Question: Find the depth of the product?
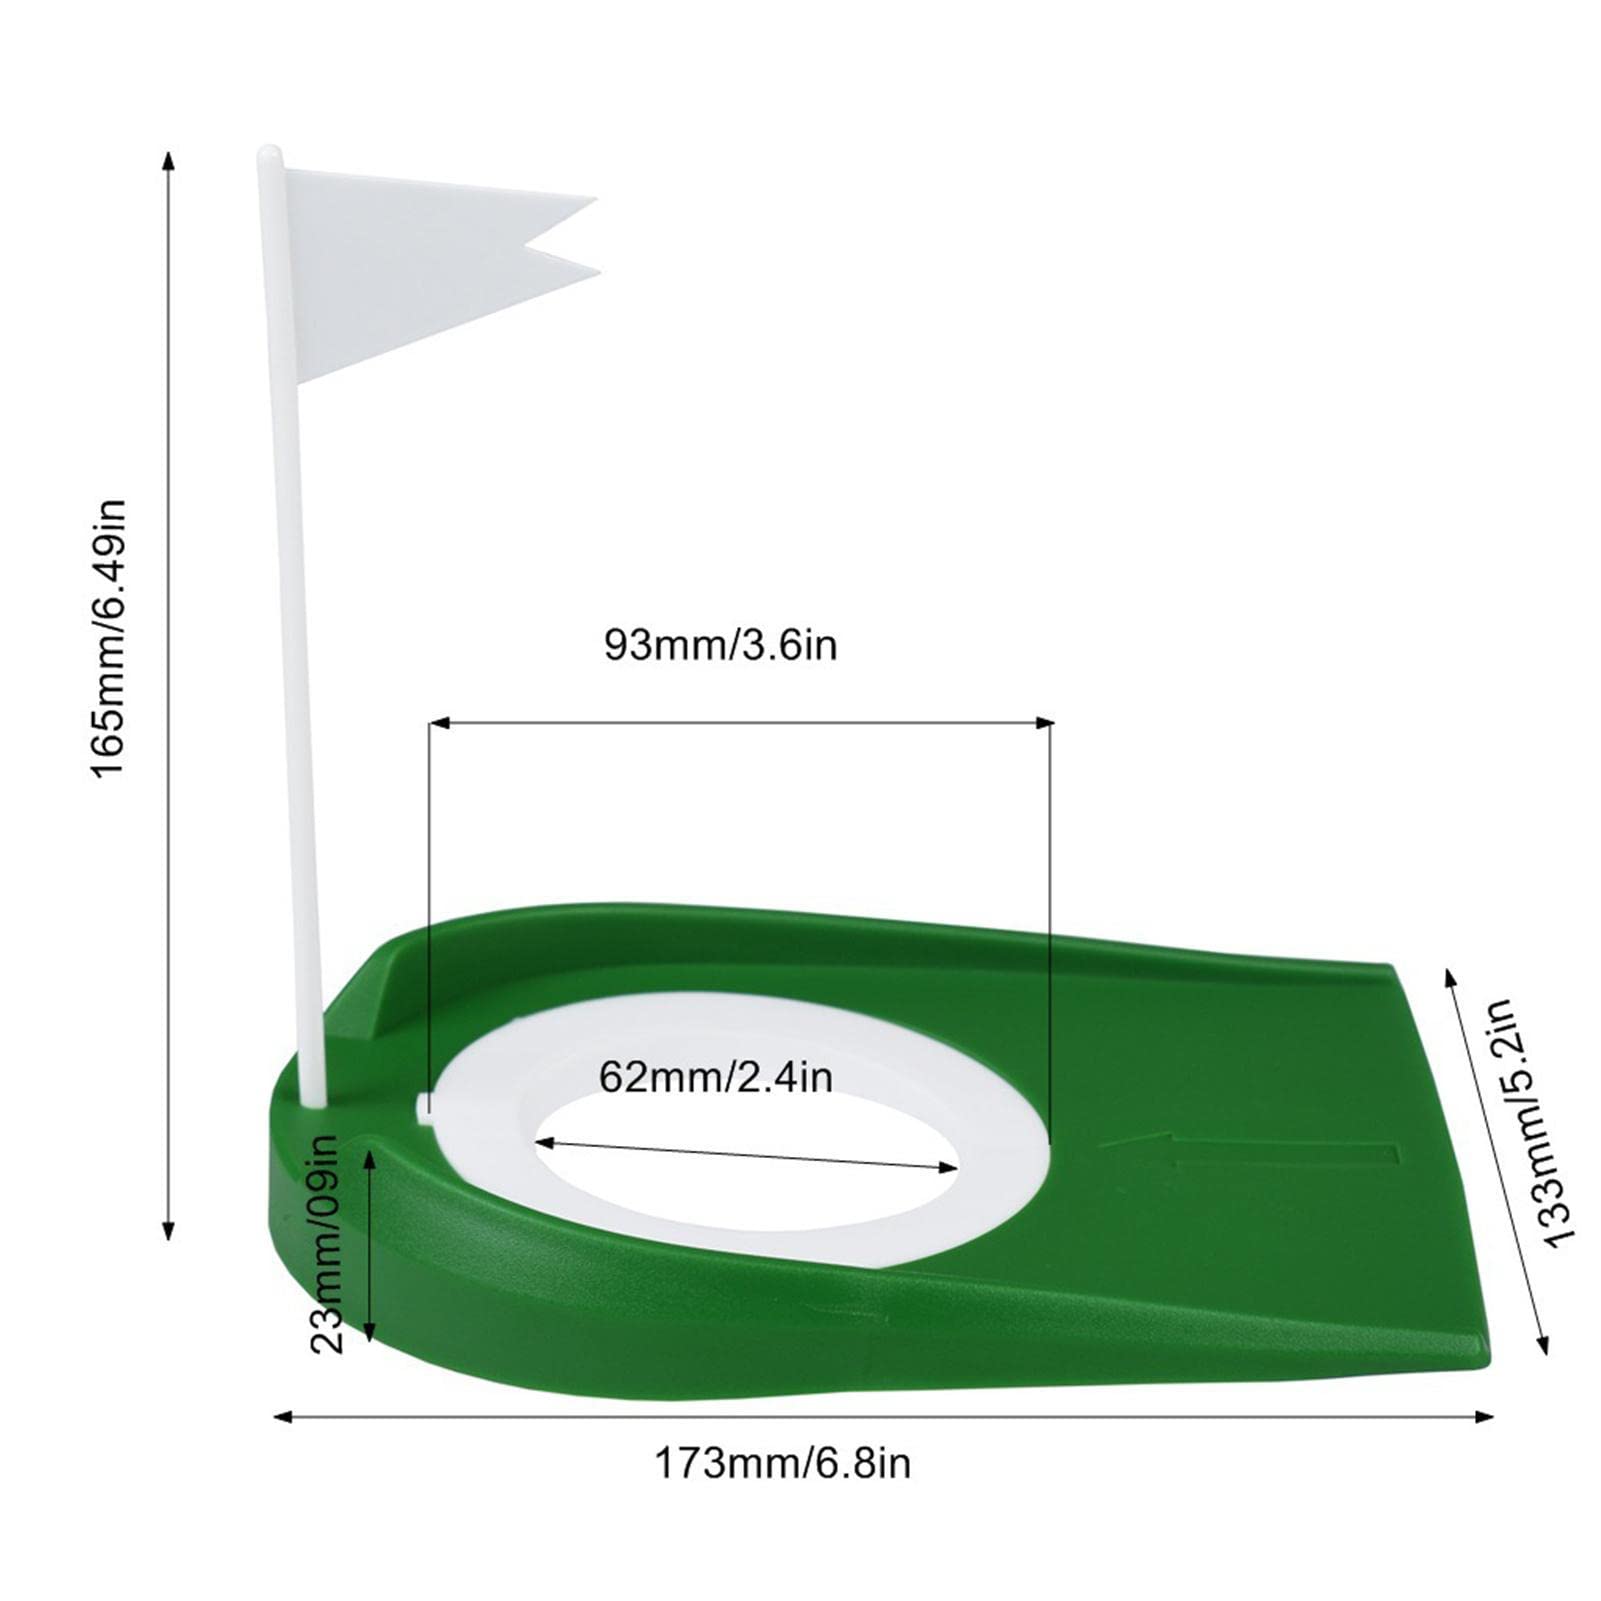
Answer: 9.0 inch